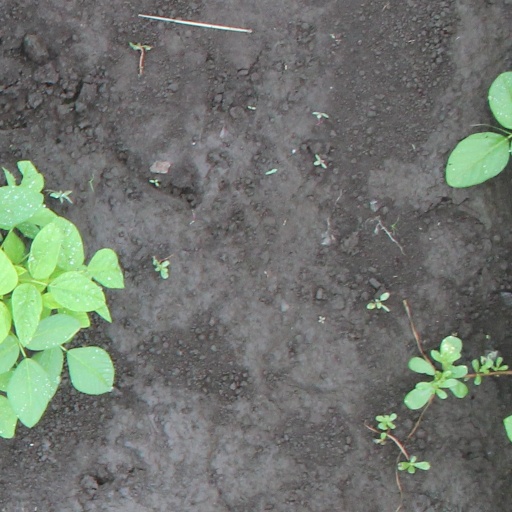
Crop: soybean